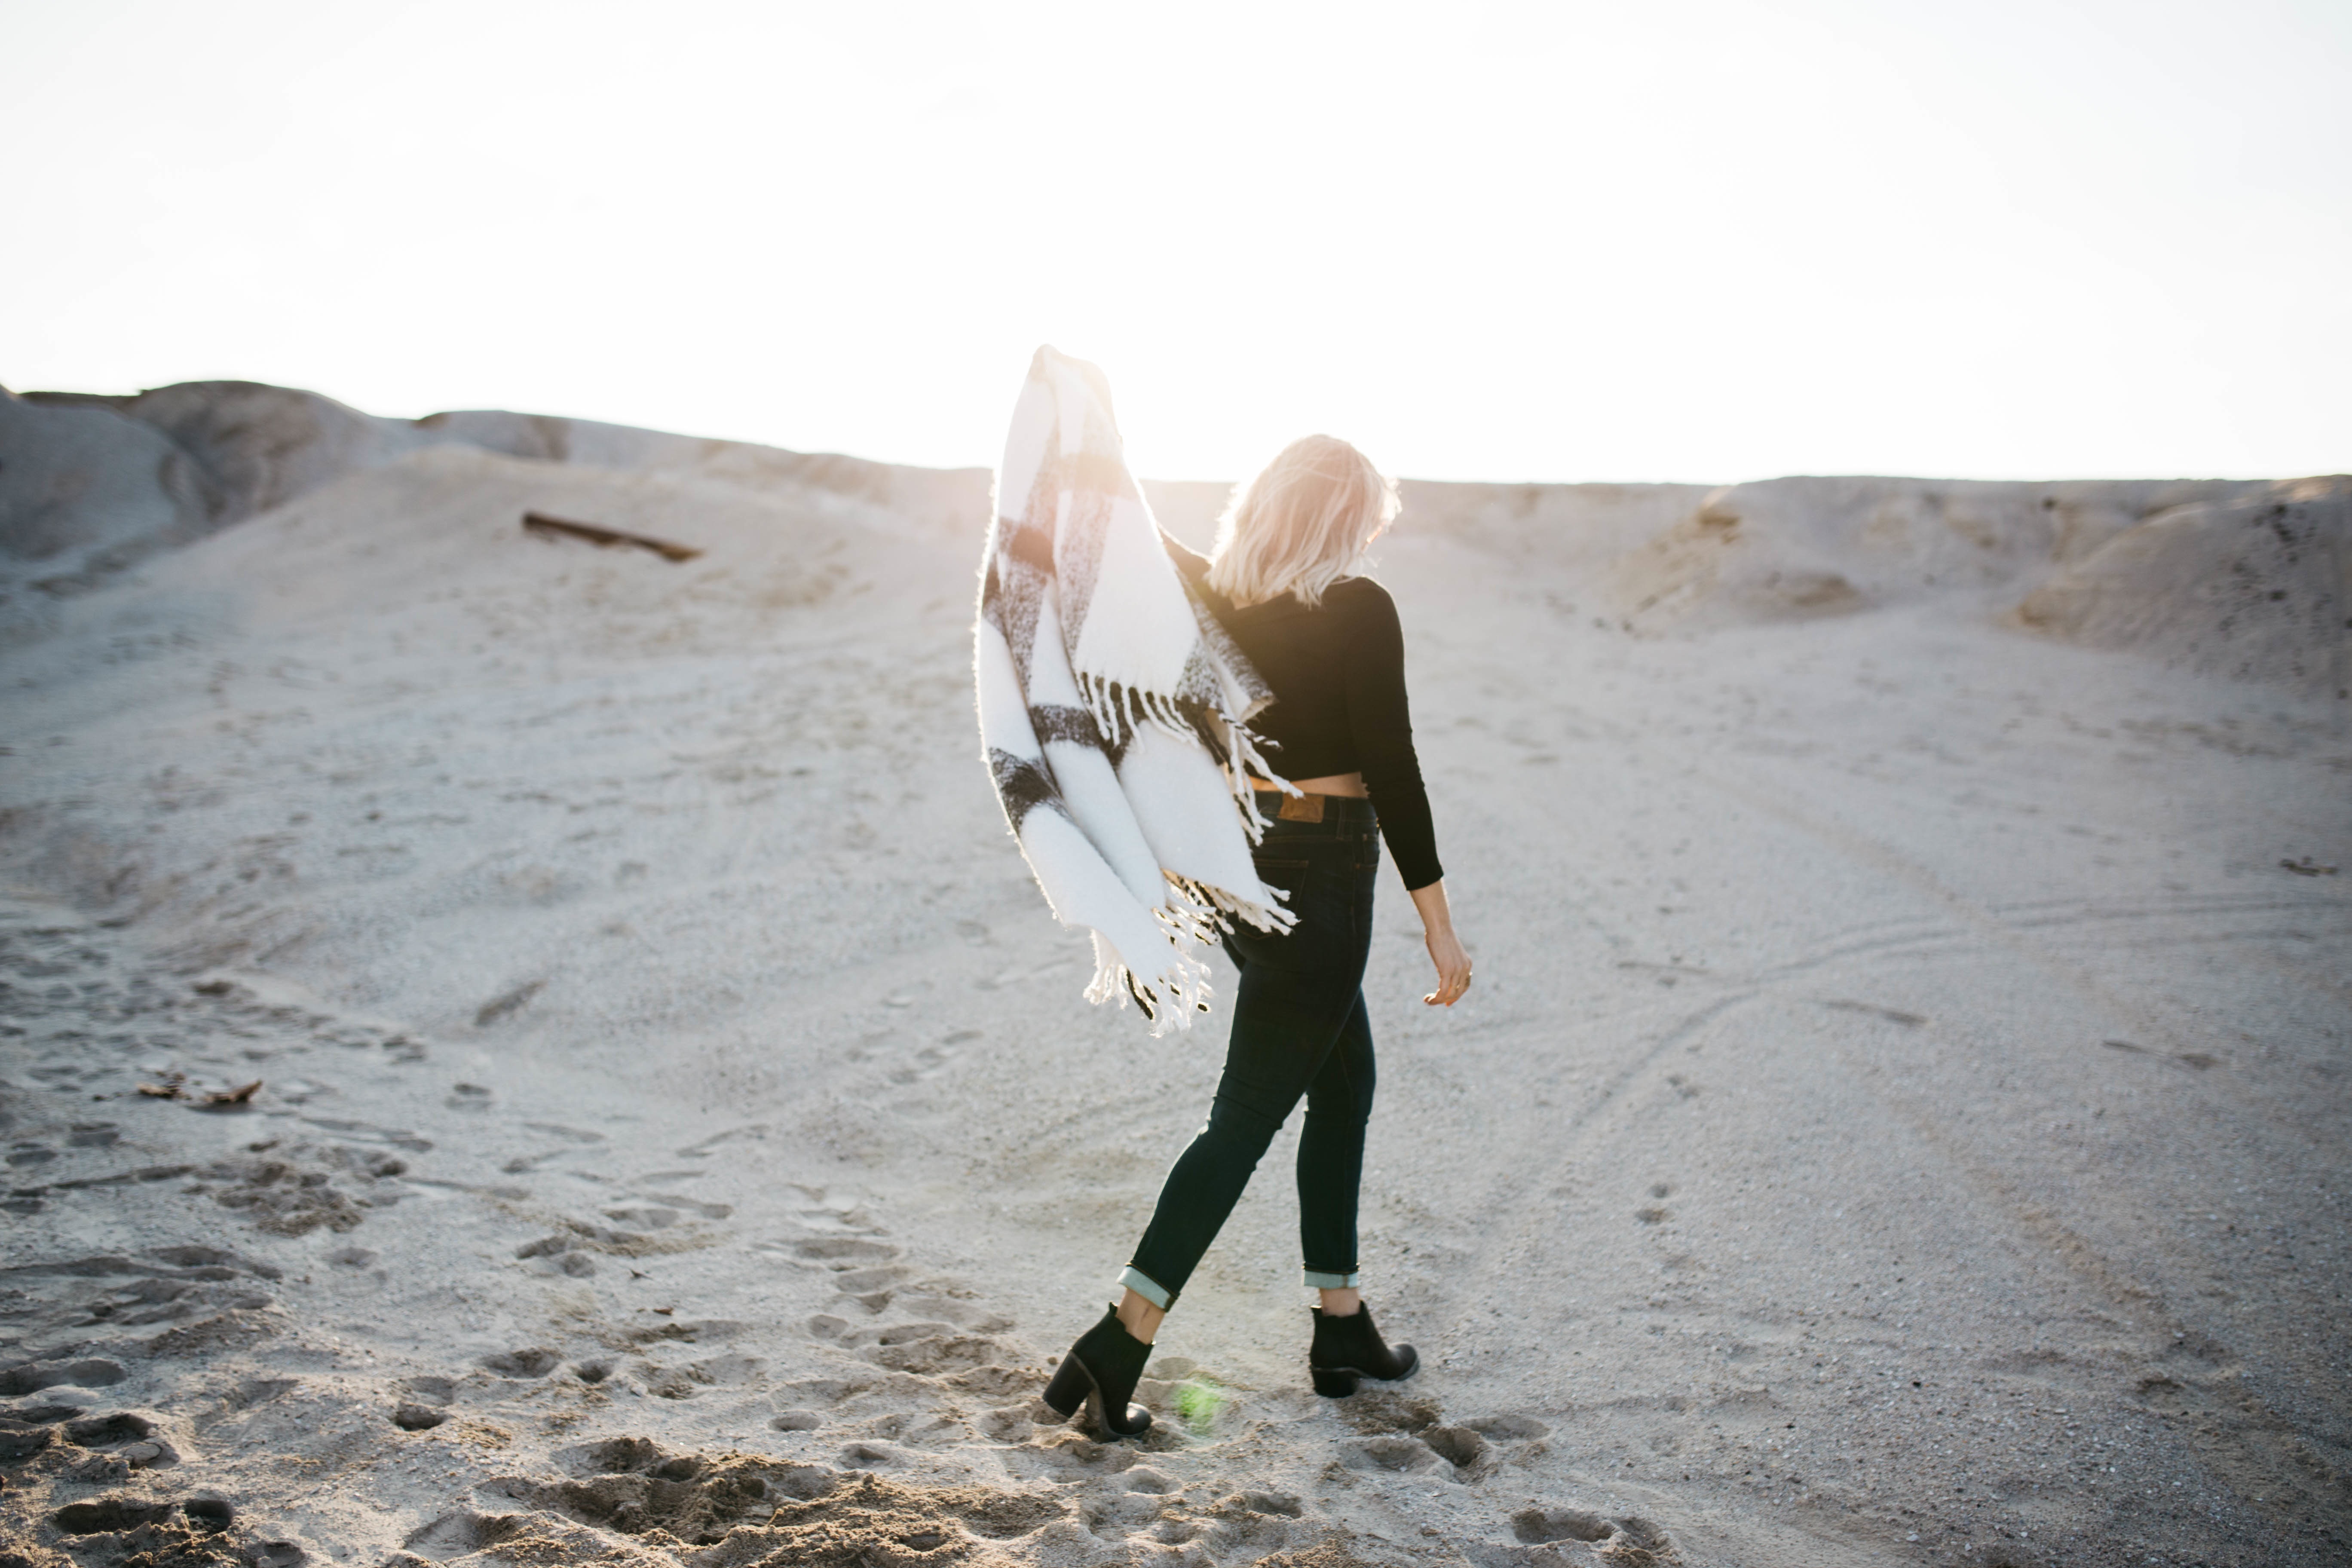
beach, sea, nature, outdoor, sand, ocean, person, snow, winter, girl, sun, woman, summer, vacation, travel, female, spring, relax, weather, rug, extreme sport, lifestyle, picnic, happy, footwear, photograph, image, woman beach